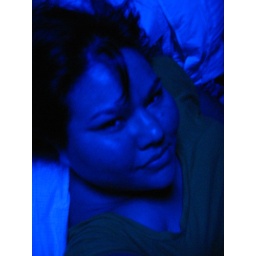
Illuminated by blue screen of the television set.